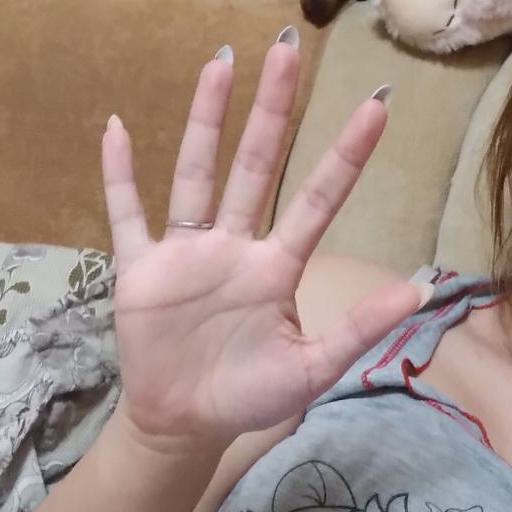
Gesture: palm